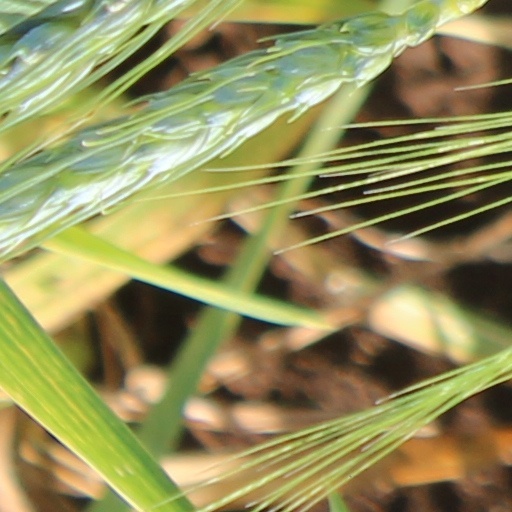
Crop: wheat